Nabeglavi

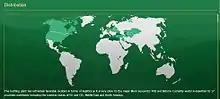
Nabeghlavi Distribution around the World

The source of mineral water is located on the territory of health resort , in Western Georgia, hence the name of the water.